Argentine debt restructuring

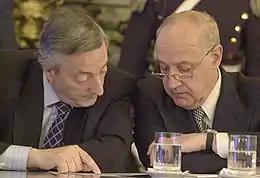
President Néstor Kirchner and Economy Minister Roberto Lavagna, who presented the first debt restructuring offer in 2005

In January 2005, the Argentine government offered the first debt restructuring to affected bondholders; nearly 76% of the defaulted bonds (US$62.5 billion) were thus exchanged and brought out of default. The exchange offered longer term par, quasi-par, and discount bonds—the latter with a much lower nominal value (25–35% of the original). The majority of the Argentine bond market thereafter became based on GDP-linked bonds, and investors, both foreign and domestic, netted record yields amid renewed growth. One of the largest single investors in Argentine bonds following these developments was Venezuela, which bought a total of more than $5 billion in restructured Argentine bonds from 2005 to 2007. Between 2001 and 2006, Venezuela was the largest single buyer of Argentina's debt.